Juneau Highlands Residential Historic District

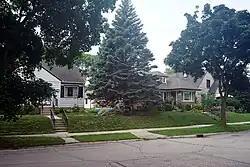
Juneau Highlands Residential Historic District

The Juneau Highlands Residential Historic District is a historic neighborhood in West Allis, Wisconsin, with contributing homes built from 1928 to 1952. It was added to the National Register of Historic Places in 2011.